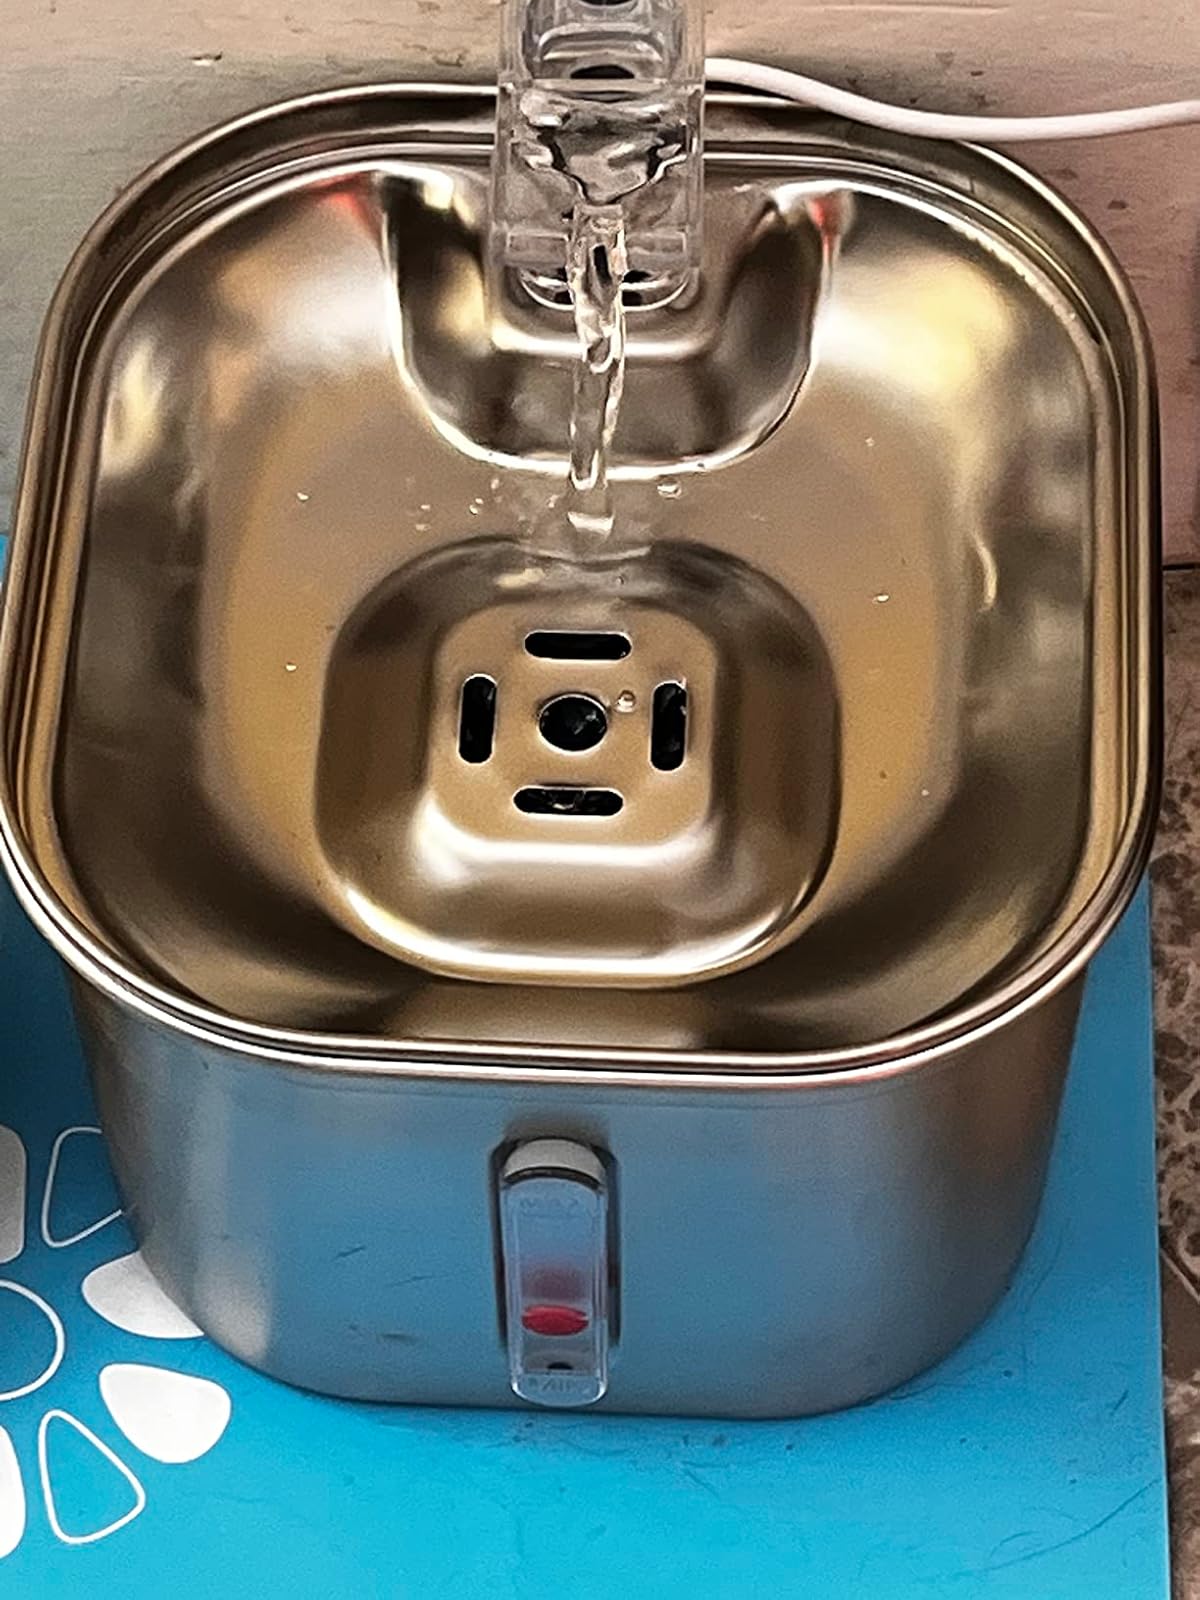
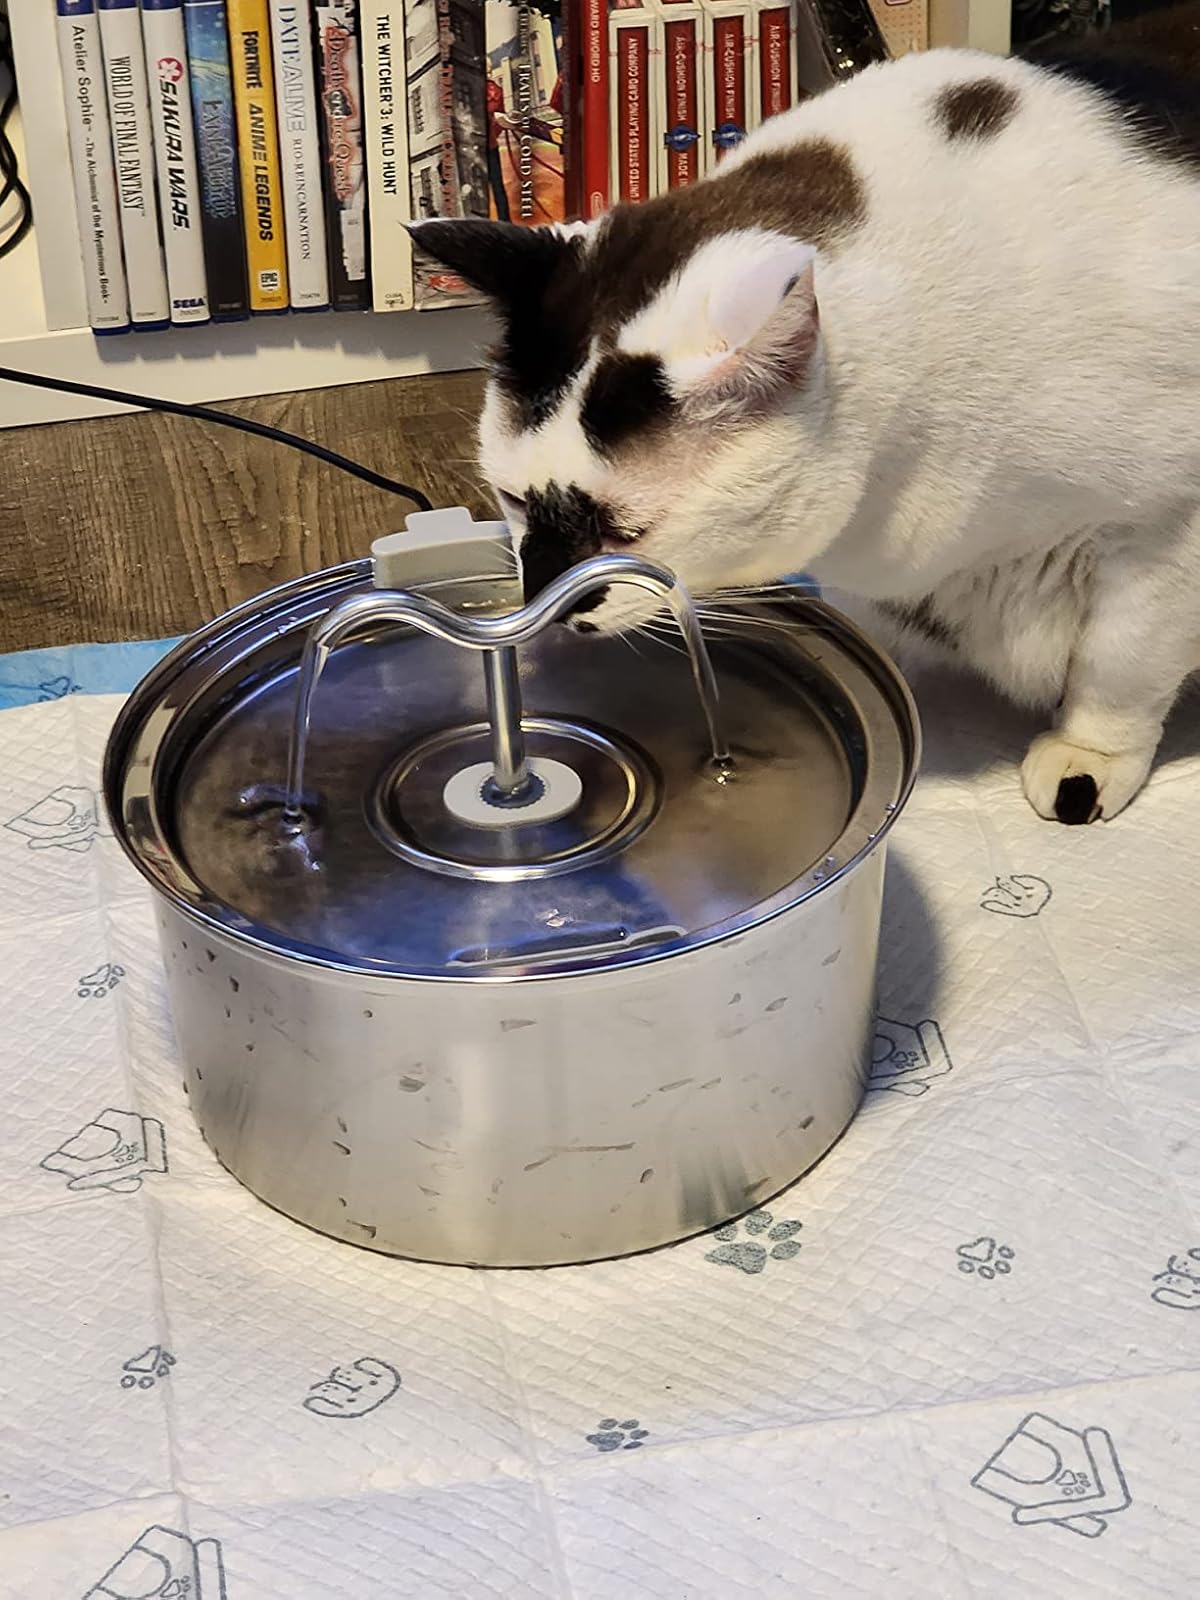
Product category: items_bowl
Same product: no